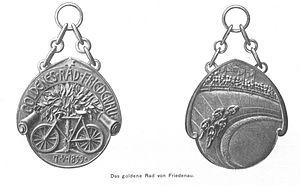
Le vélodrome de Friedenau est un ancien vélodrome situé à Berlin, en Allemagne. Ouvert en 1897, il est détruit en 1904.